Holloway car dock

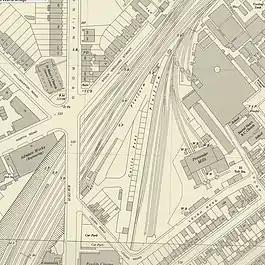
Holloway Cattle Dock, 1953

It opened to the east of Caledonian Road as the Holloway cattle dock in 1855 and served the Metropolitan Cattle Market. The cattle dock closed in the 1930s.